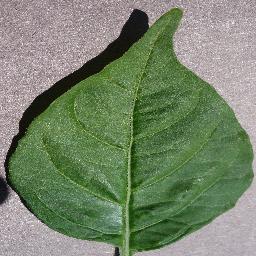
Label: Pepper,_bell___healthy